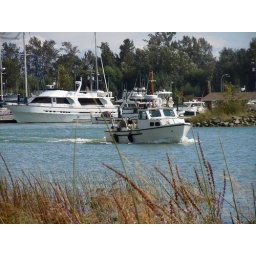
Fishing boat heading out for sockeye salmon in the South Fraser River off Deas Island near Vancouver, BC.